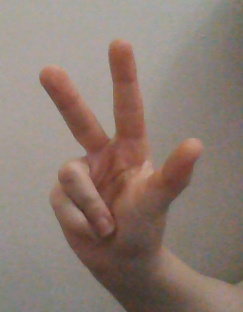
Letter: al